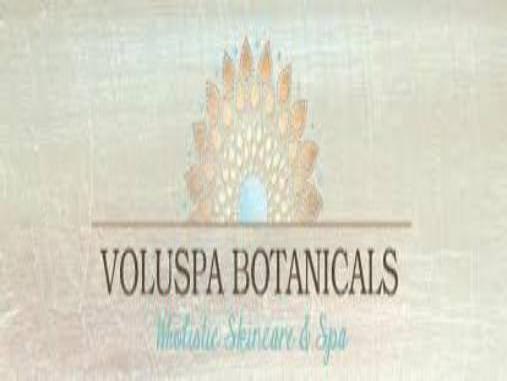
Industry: Necessities